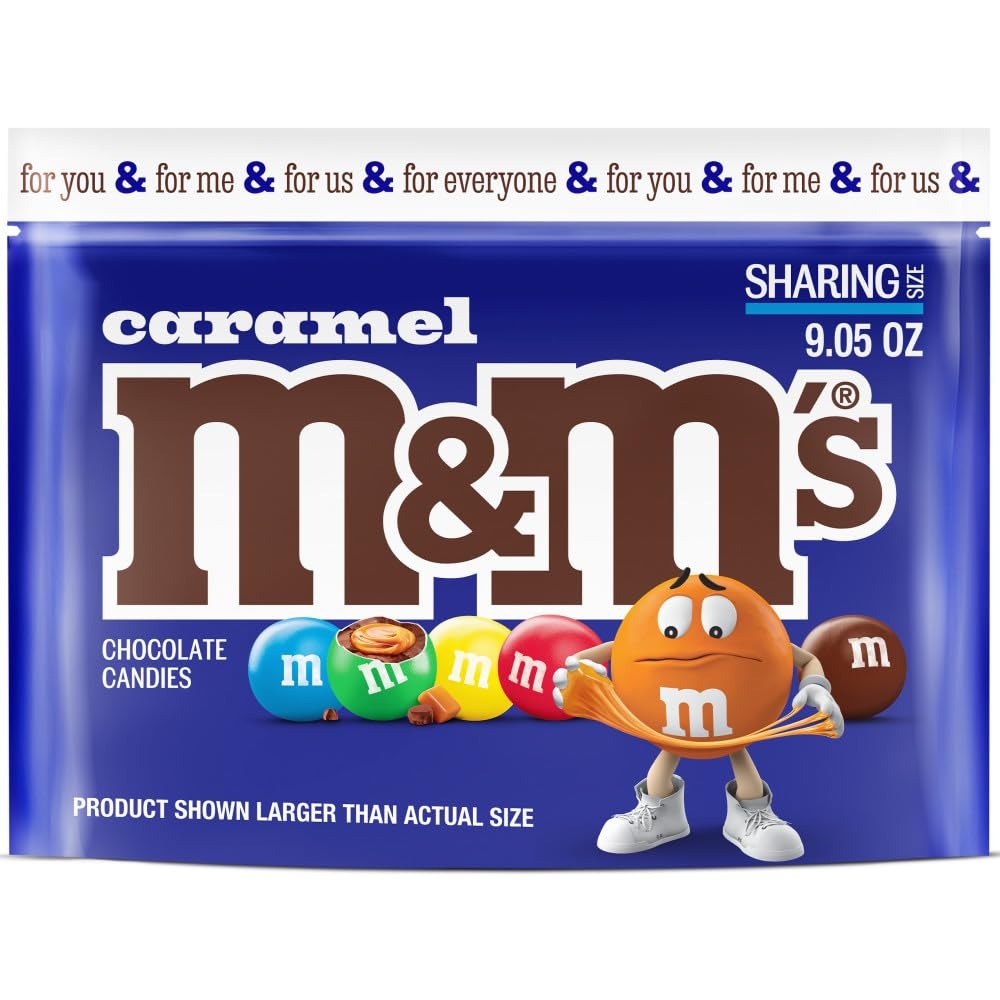
Item Name: M&M'S Caramel Milk Chocolate Candy, Sharing Size, 9.05 oz Resealable Bag
Bullet Point 1: Contains one (1) 9.05-ounce resealable sharing size of M&M'S Caramel Milk Chocolate Candy Assortment
Bullet Point 2: Enjoy the taste of real milk chocolate and gooey caramel covered in colorful candy shells
Bullet Point 3: Let this sharing size candy bag of caramel milk chocolate candy fill your candy dish as a sweet treat for your guests
Bullet Point 4: M&M'S Caramel Milk Chocolates are perfect to store in your pantry for decorating baked desserts or topping ice cream sundaes
Bullet Point 5: Share this caramel assorted chocolate candy bag with family during a movie night or share it with friends at a game night
Value: 8.6
Unit: Ounce

Price: 5.39